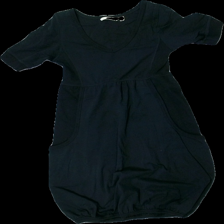
View: front
Type: Tunic
Category: Ladies
Brand: Not in the list
Brand text on label: House of lola
Colors: Black
Material: 100% Cotton
Cut: Loose
Size: XS
Season: All
Price range: 50-100
Recommended usage: Reuse
Description: black tunic with pockets